Paavo Nurmi

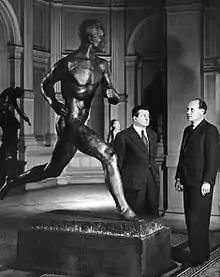
Wäinö Aaltonen and Paavo Nurmi with Aaltonen's bronze statue of Nurmi in the Ateneum museum in the late 1930s

Nurmi was married to socialite Sylvi Laaksonen (1907–1968) from 1932 to 1935. Laaksonen, who was not interested in athletics, opposed Nurmi raising their newborn son Matti to be a runner and stated to the Associated Press in 1933, "[H]is concentration on athletics at last forced me to go to the judge for a divorce." Matti Nurmi did become a middle-distance runner, and later a "self-made" businessman. Nurmi's relationship with his son was termed "uneasy". Matti admired his father more as a businessman than as an athlete, and the two never discussed his running career. As a runner, Matti was at his best in the 3000 m, where he equalled his father's time. In the famous race on 11 July 1957 when the "three Olavis" (Salsola, Salonen and Vuorisalo) broke the world record for the 1500 m, Matti Nurmi finished a distant ninth with his personal best, 2.2 seconds slower than his father's world record from 1924. Hollywood actress Maila Nurmi, best known as the horror icon "Vampira", was often referred to as Paavo Nurmi's niece. However, the kinship is not supported by official documents.